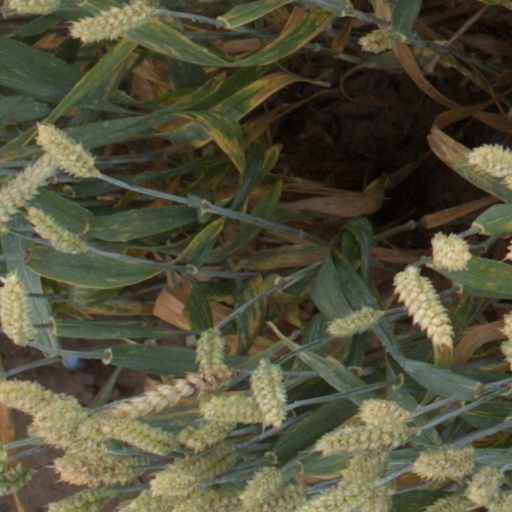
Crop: wheat